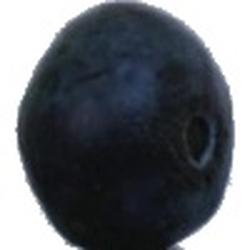
Label: Blueberry